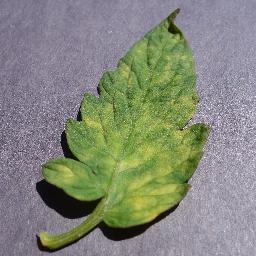
Label: Tomato___Leaf_Mold